Millie Perkins

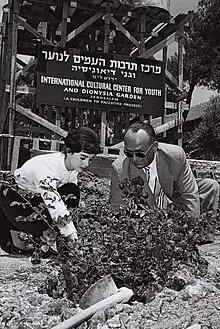
Perkins on a visit to Israel in 1959

After her work with George Stevens, Perkins was placed under contract to 20th Century Fox. She was one of the promising young stars of Hollywood, but the studio contract system, which was coming to an end, was a poor fit for Perkins, who had come of age with the Beat Generation in 1950s New York City. George Stevens would later state: "Millie did not fit in. She was 10 years too early." Suspended for refusing the lead in the 1960 film "Tess of the Storm Country" – Perkins saw the film as a B-picture and a step back career-wise – Perkins was cast by 20th Century Fox in the 1961 film "Wild in the Country," playing the supporting role of the girlfriend to star Elvis Presley – she would later play Gladys Presley in the 1990 miniseries "Elvis"; the studio then dropped Perkins. Joshua Logan personally selected Perkins for the female lead in the 1964 film "Ensign Pulver", but the film was a failure; Perkins would not appear in another mainstream film release for almost 20 years. She played the female lead in both of Jack Nicholson's inaugural productions "The Shooting" and "Ride in the Whirlwind" – shot side-by-side in 1965 – and in 1968 co-starred in "Wild in the Streets" which was written by her then-husband Robert Thom.